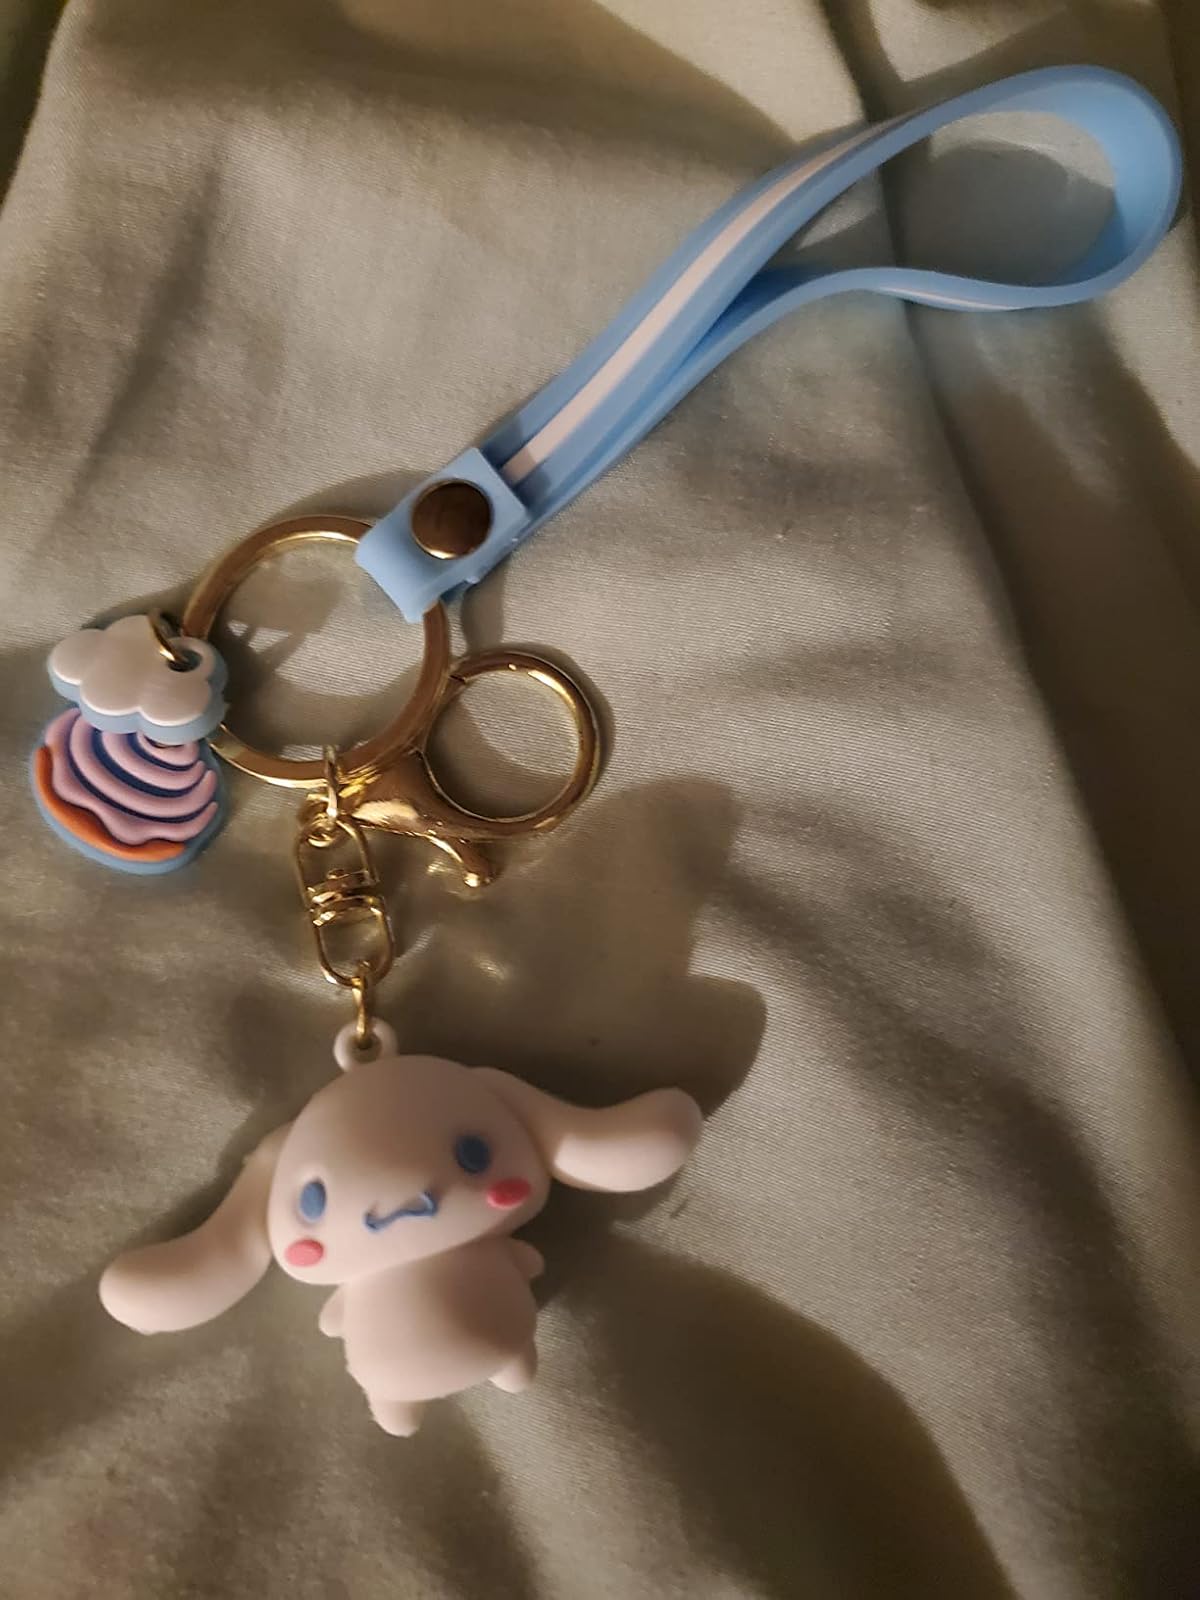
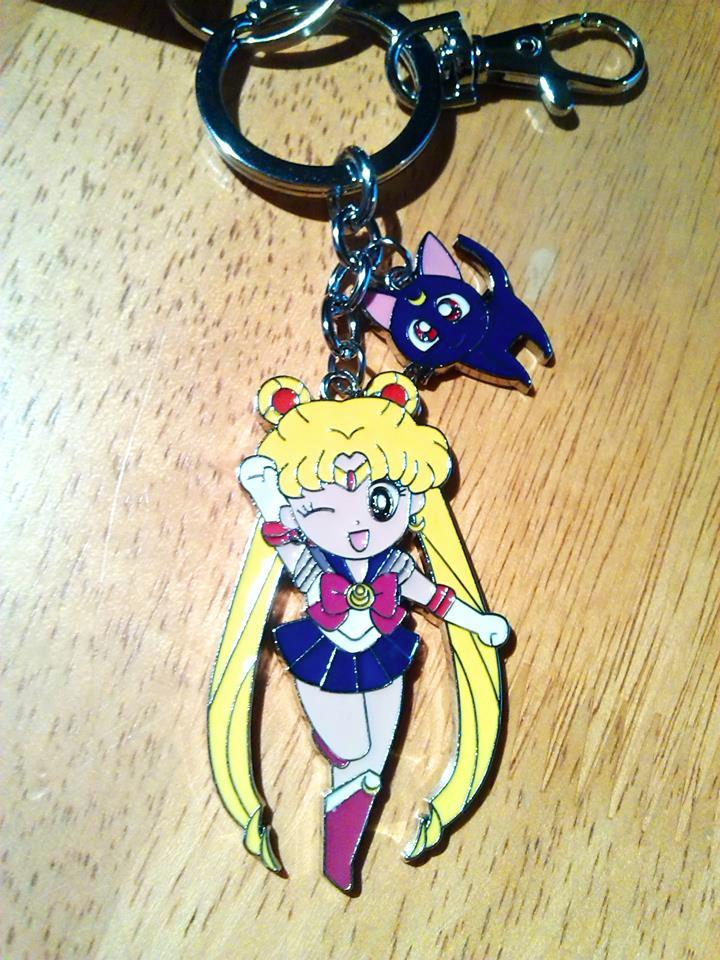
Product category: accessories_keychain
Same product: no